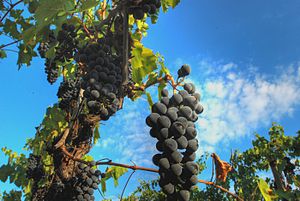
Sangiovese
Sangiovese-druer
Sangiovese er en italiensk druesort, der primært dyrkes i Toscana. Navnet stammer fra det latinske udtryk ‘Sanguis Iovis’, som betyder Jupiters blod.